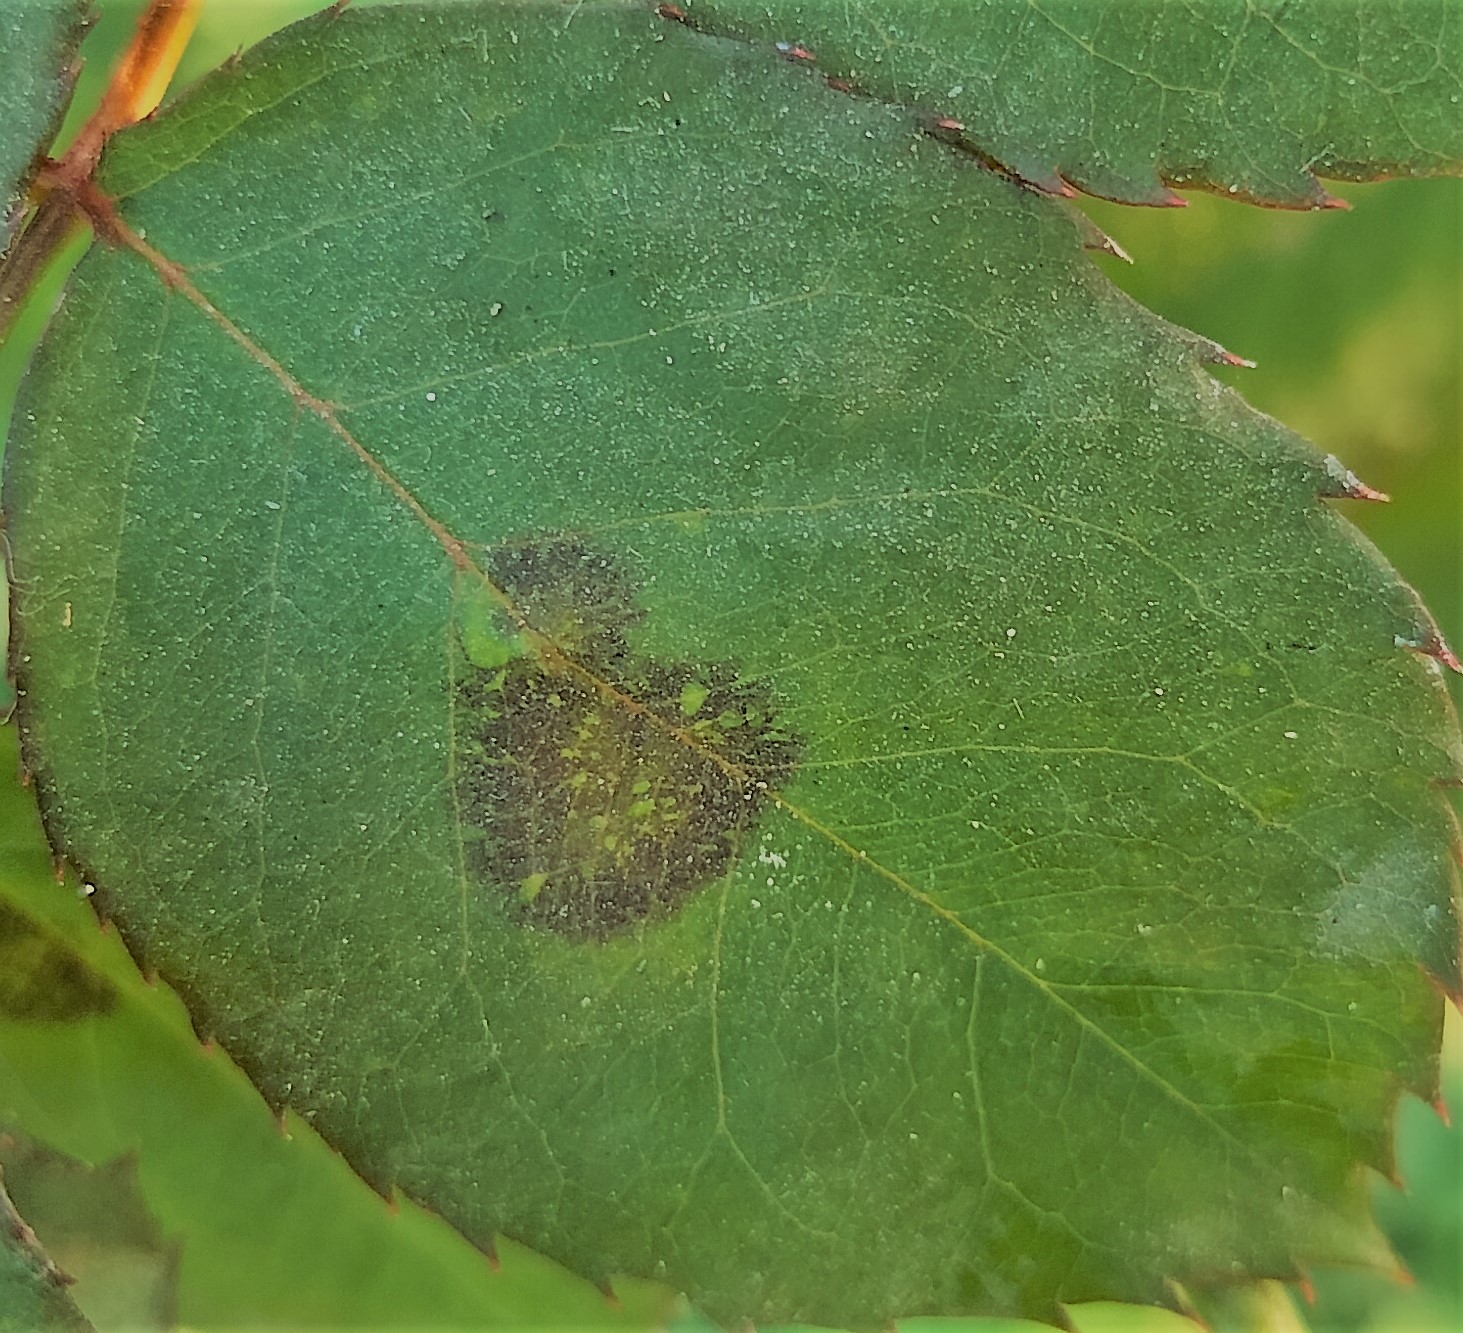
Label: Black Spot